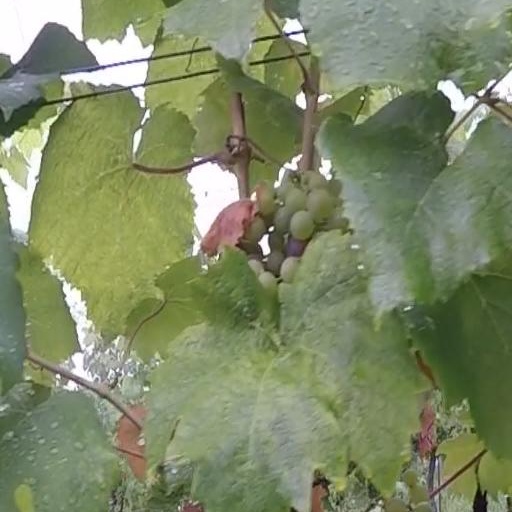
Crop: grape